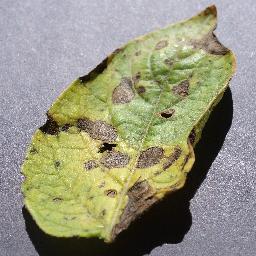
Label: Potato___Early_blight